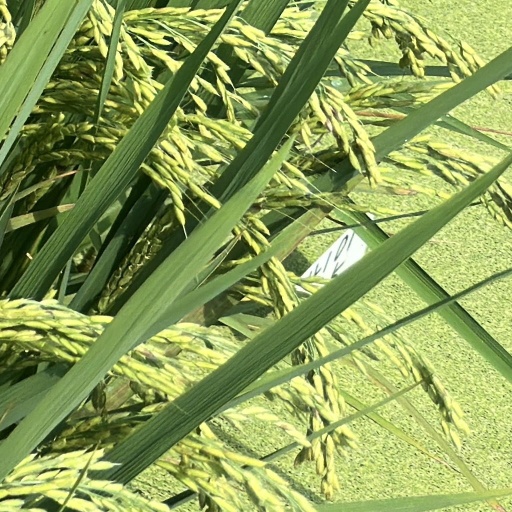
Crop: rice